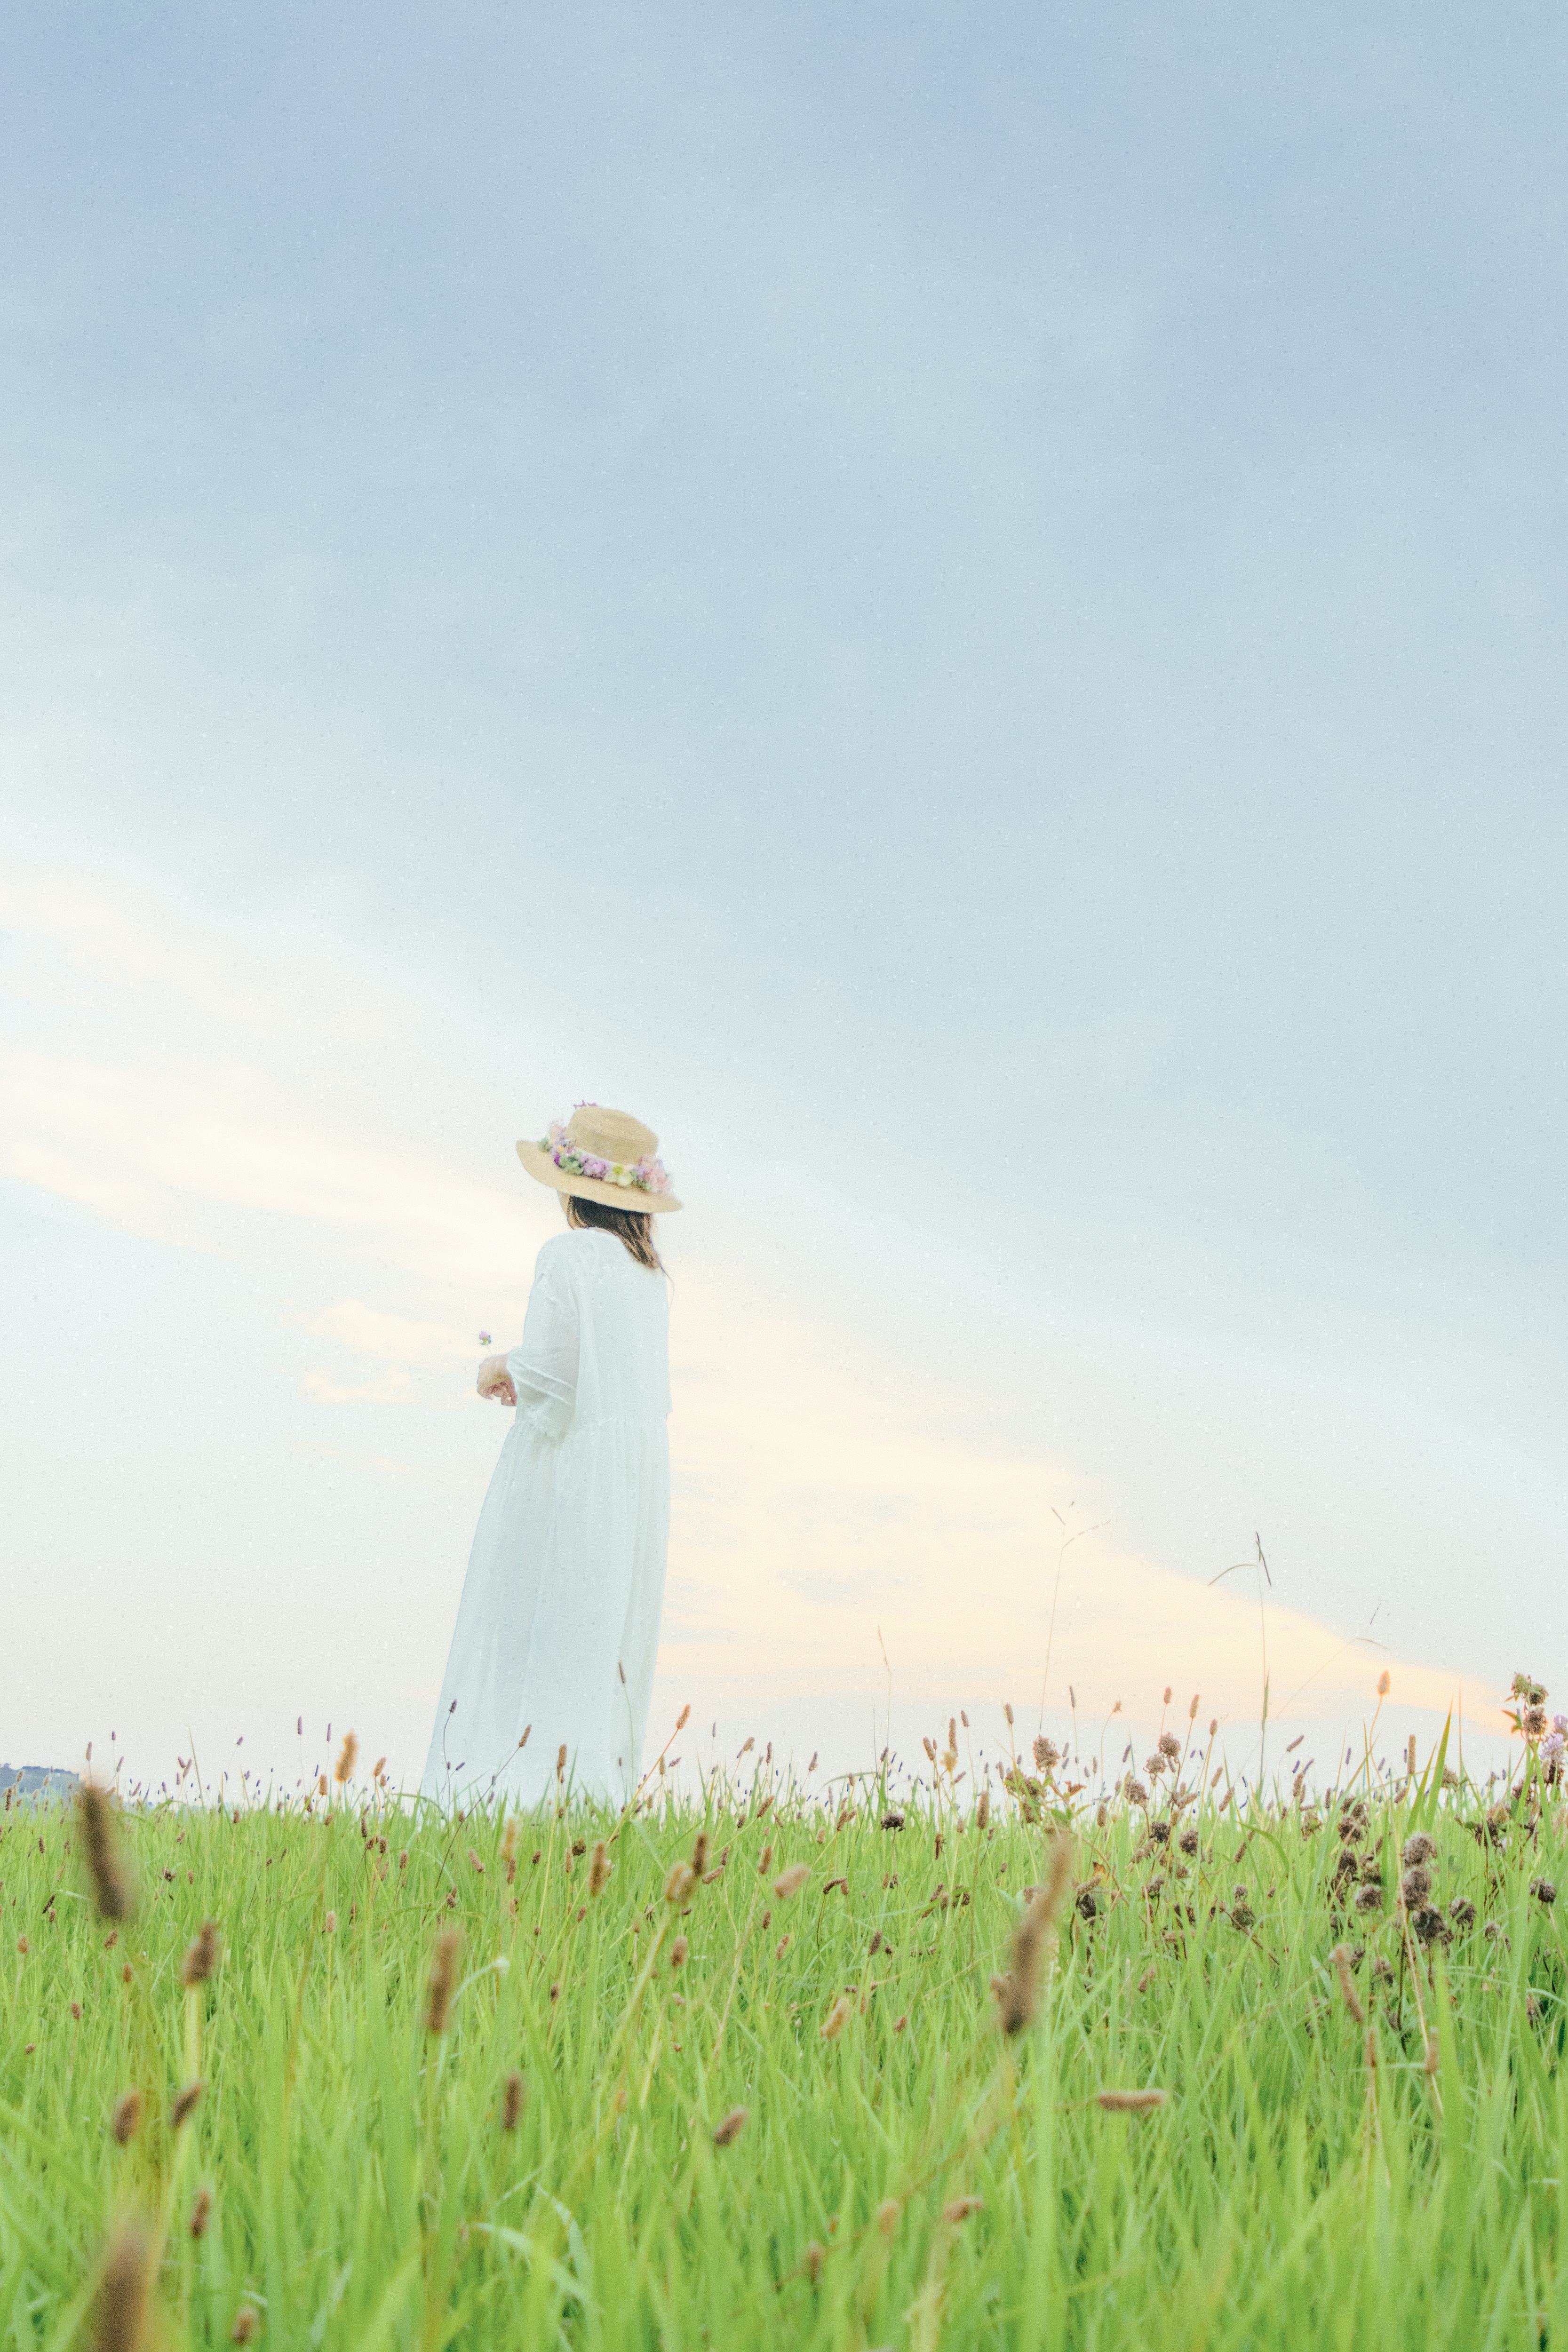
girl, People in nature, photograph, sky, grass, grassland, meadow, dress, grass family, photography, field, summer, bride, prairie, happy, stock photography, ceremony, plant, pasture, wedding, cloud, landscape, wedding dress, wildflower, gesture